Oreste

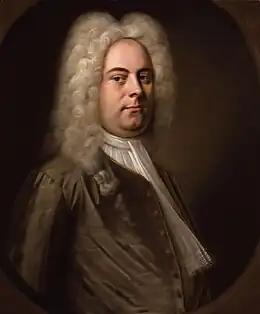
George Frideric Handel

Oreste ("Orestes", HWV A11, HG 48/102) is an opera by George Frideric Handel in three acts. The libretto was anonymously adapted from Giangualberto Barlocci’s "L’Oreste" (1723, Rome), which was in turn adapted from Euripides' "Iphigeneia in Tauris".